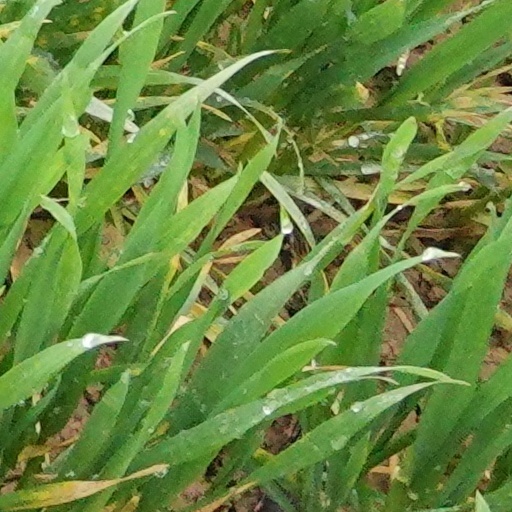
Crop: wheat